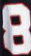
Number: 8